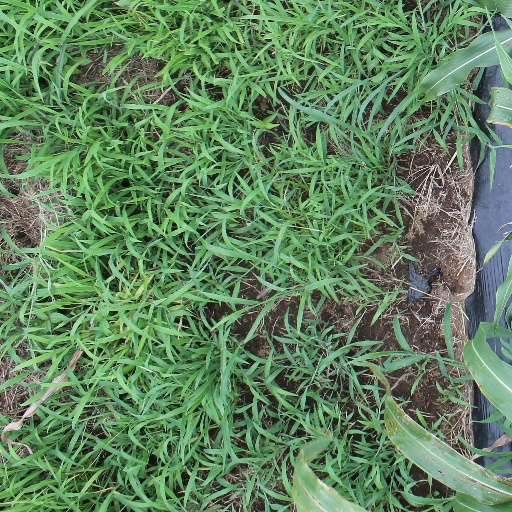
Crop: sorghum